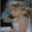
Label: girl